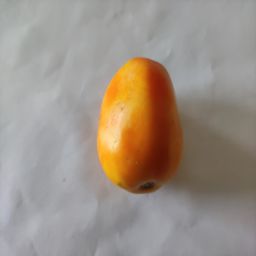
Crop: Tomato
Quality: Ripe